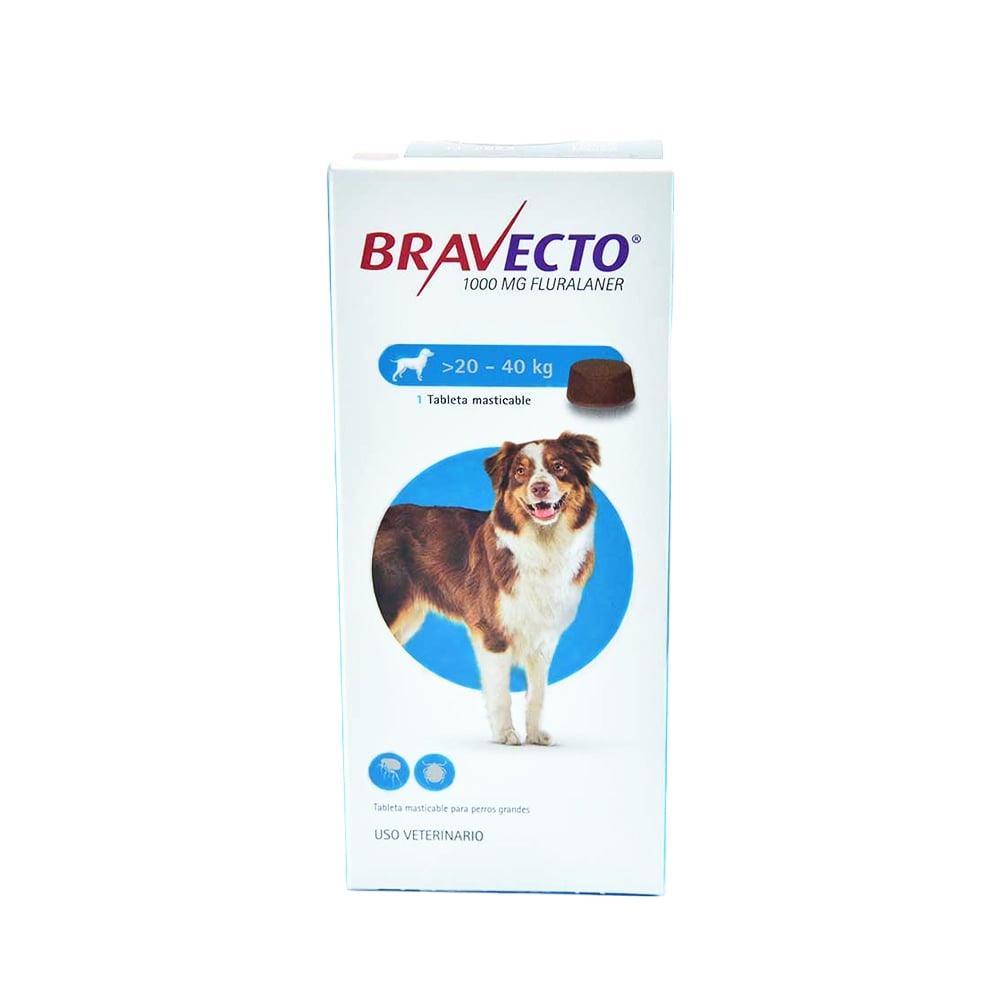
BRAVECTO 20-40KG X 12 SEMANAS
A todos los padres de mascotas les gusta la forma en que los masticables Antipulgas de Bravecto® mantienen sus hogares libres de pulgas y garrapatas, ya que su efectiva fórmula los protege durante 12 semanas, más el delicioso sabor a carne que facilita su administración.
Brand: Farmascota
Category: Animals & Pet Supplies > Pet Supplies > Pet Flea & Tick Control > Spot Treatments